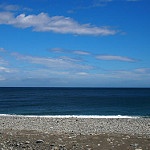
Label: sea